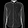
Label: Shirt